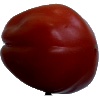
Label: tomato_heart